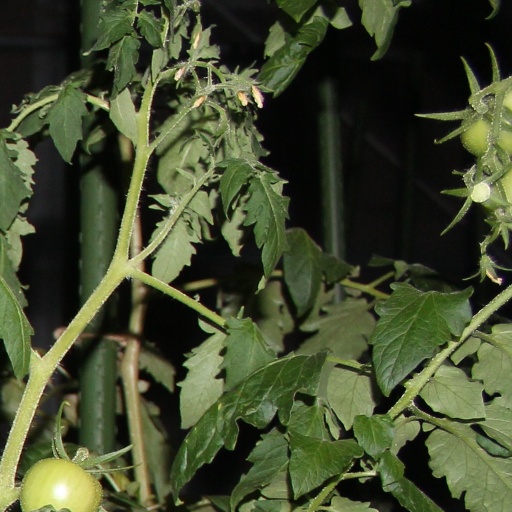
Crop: tomato